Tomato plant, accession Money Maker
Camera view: horizontal (90 deg, fisheye); turntable rotation: 210 degrees
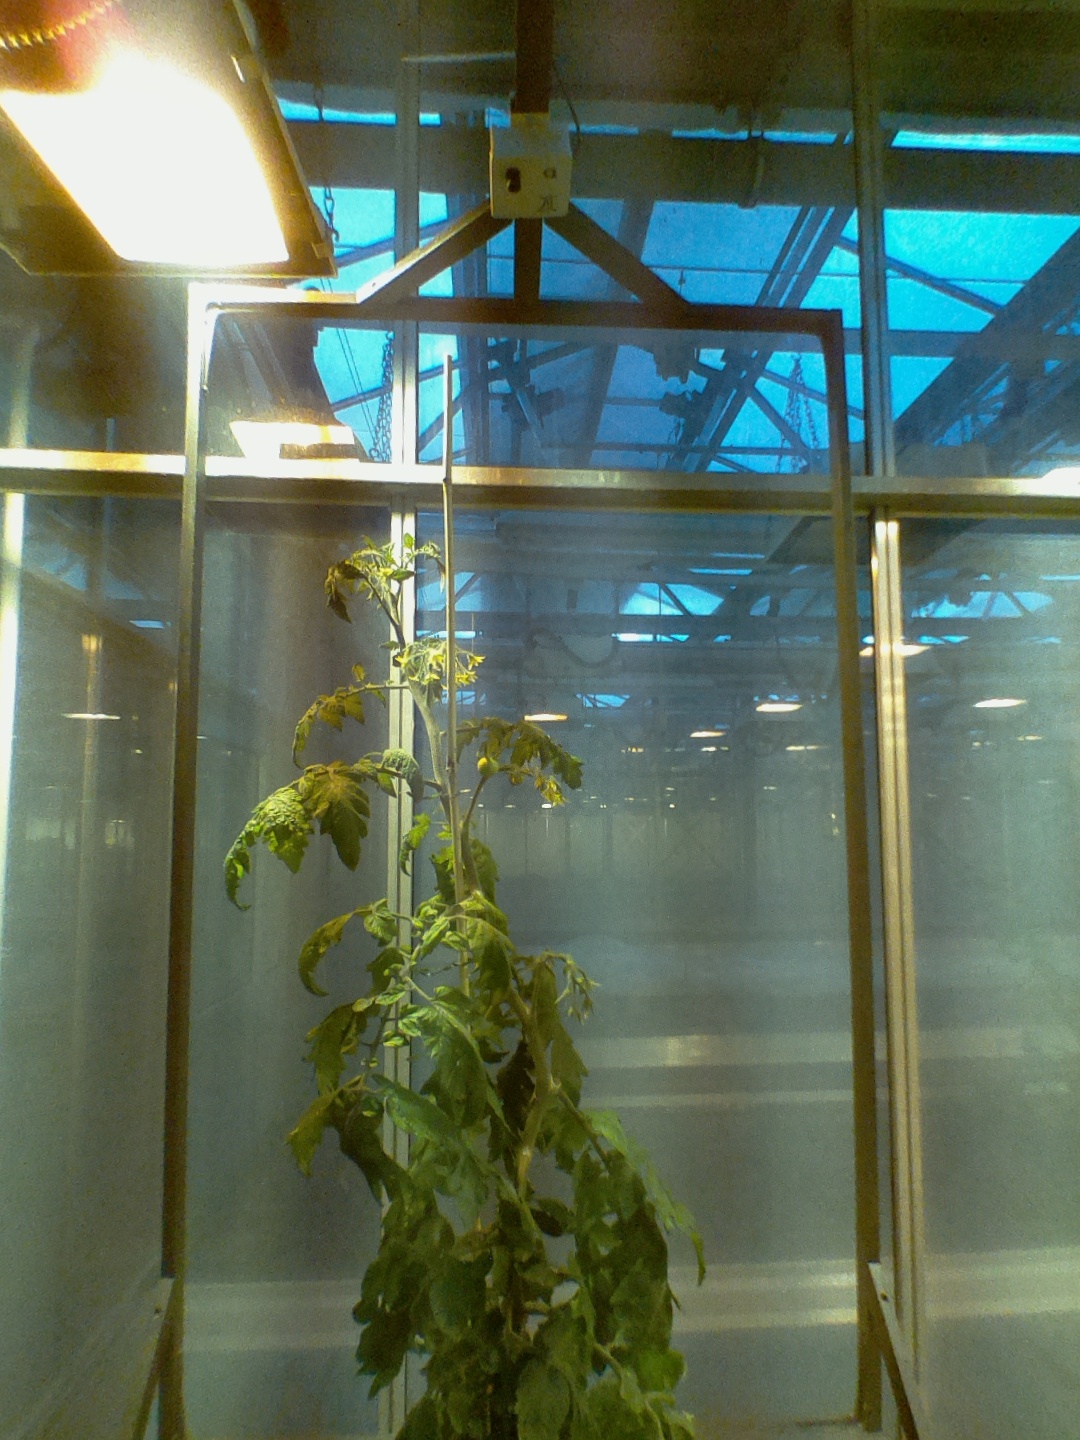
BBCH growth stage 71: 10%-20% of final fruit size